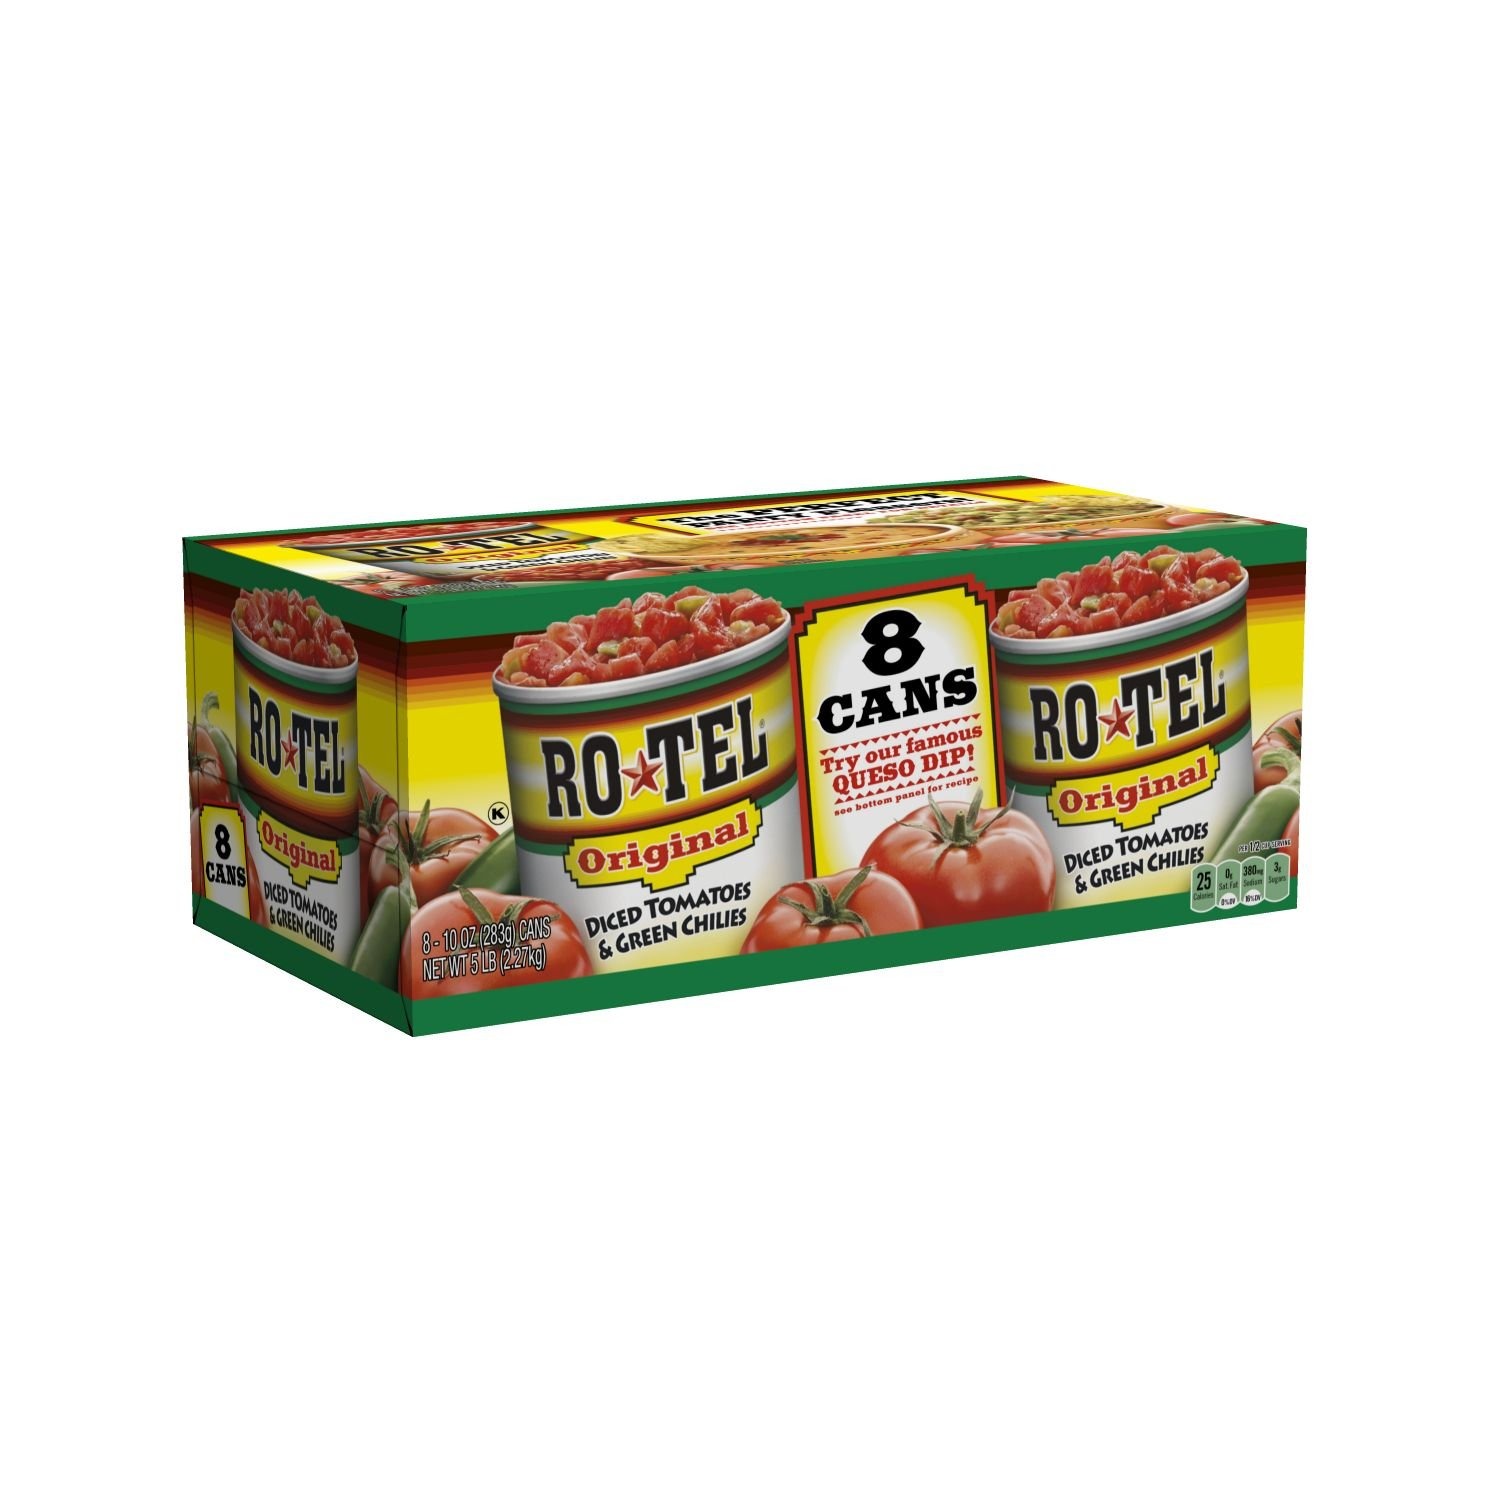
Item Name: ROTEL Original Diced Tomatoes and Green Chilies, Keto Friendly, 10 Ounce, 24 Pack
Bullet Point 1: Take your favorite recipe to a bold new level with RO*TEL Original Diced Tomatoes and Green Chilies
Bullet Point 2: Vine-ripened tomatoes, zesty green chilies, and a mix of spices are what give RO*TEL Original Diced Tomatoes and Green Chilies its unique zesty fresh-from-the-vine taste
Bullet Point 3: Combine RO*TEL Original Diced Tomatoes and Green Chilies with soups, chili, queso, or any other recipe, and banish the bland
Bullet Point 4: Fits a low carb lifestyle with 3g net carbs per serving
Bullet Point 5: Keto Friendly Ingredient – 4g net carbs (5g total carbs minus 1g dietary fiber), and 1g added sugar per serving
Value: 240.0
Unit: Ounce

Price: 1.58